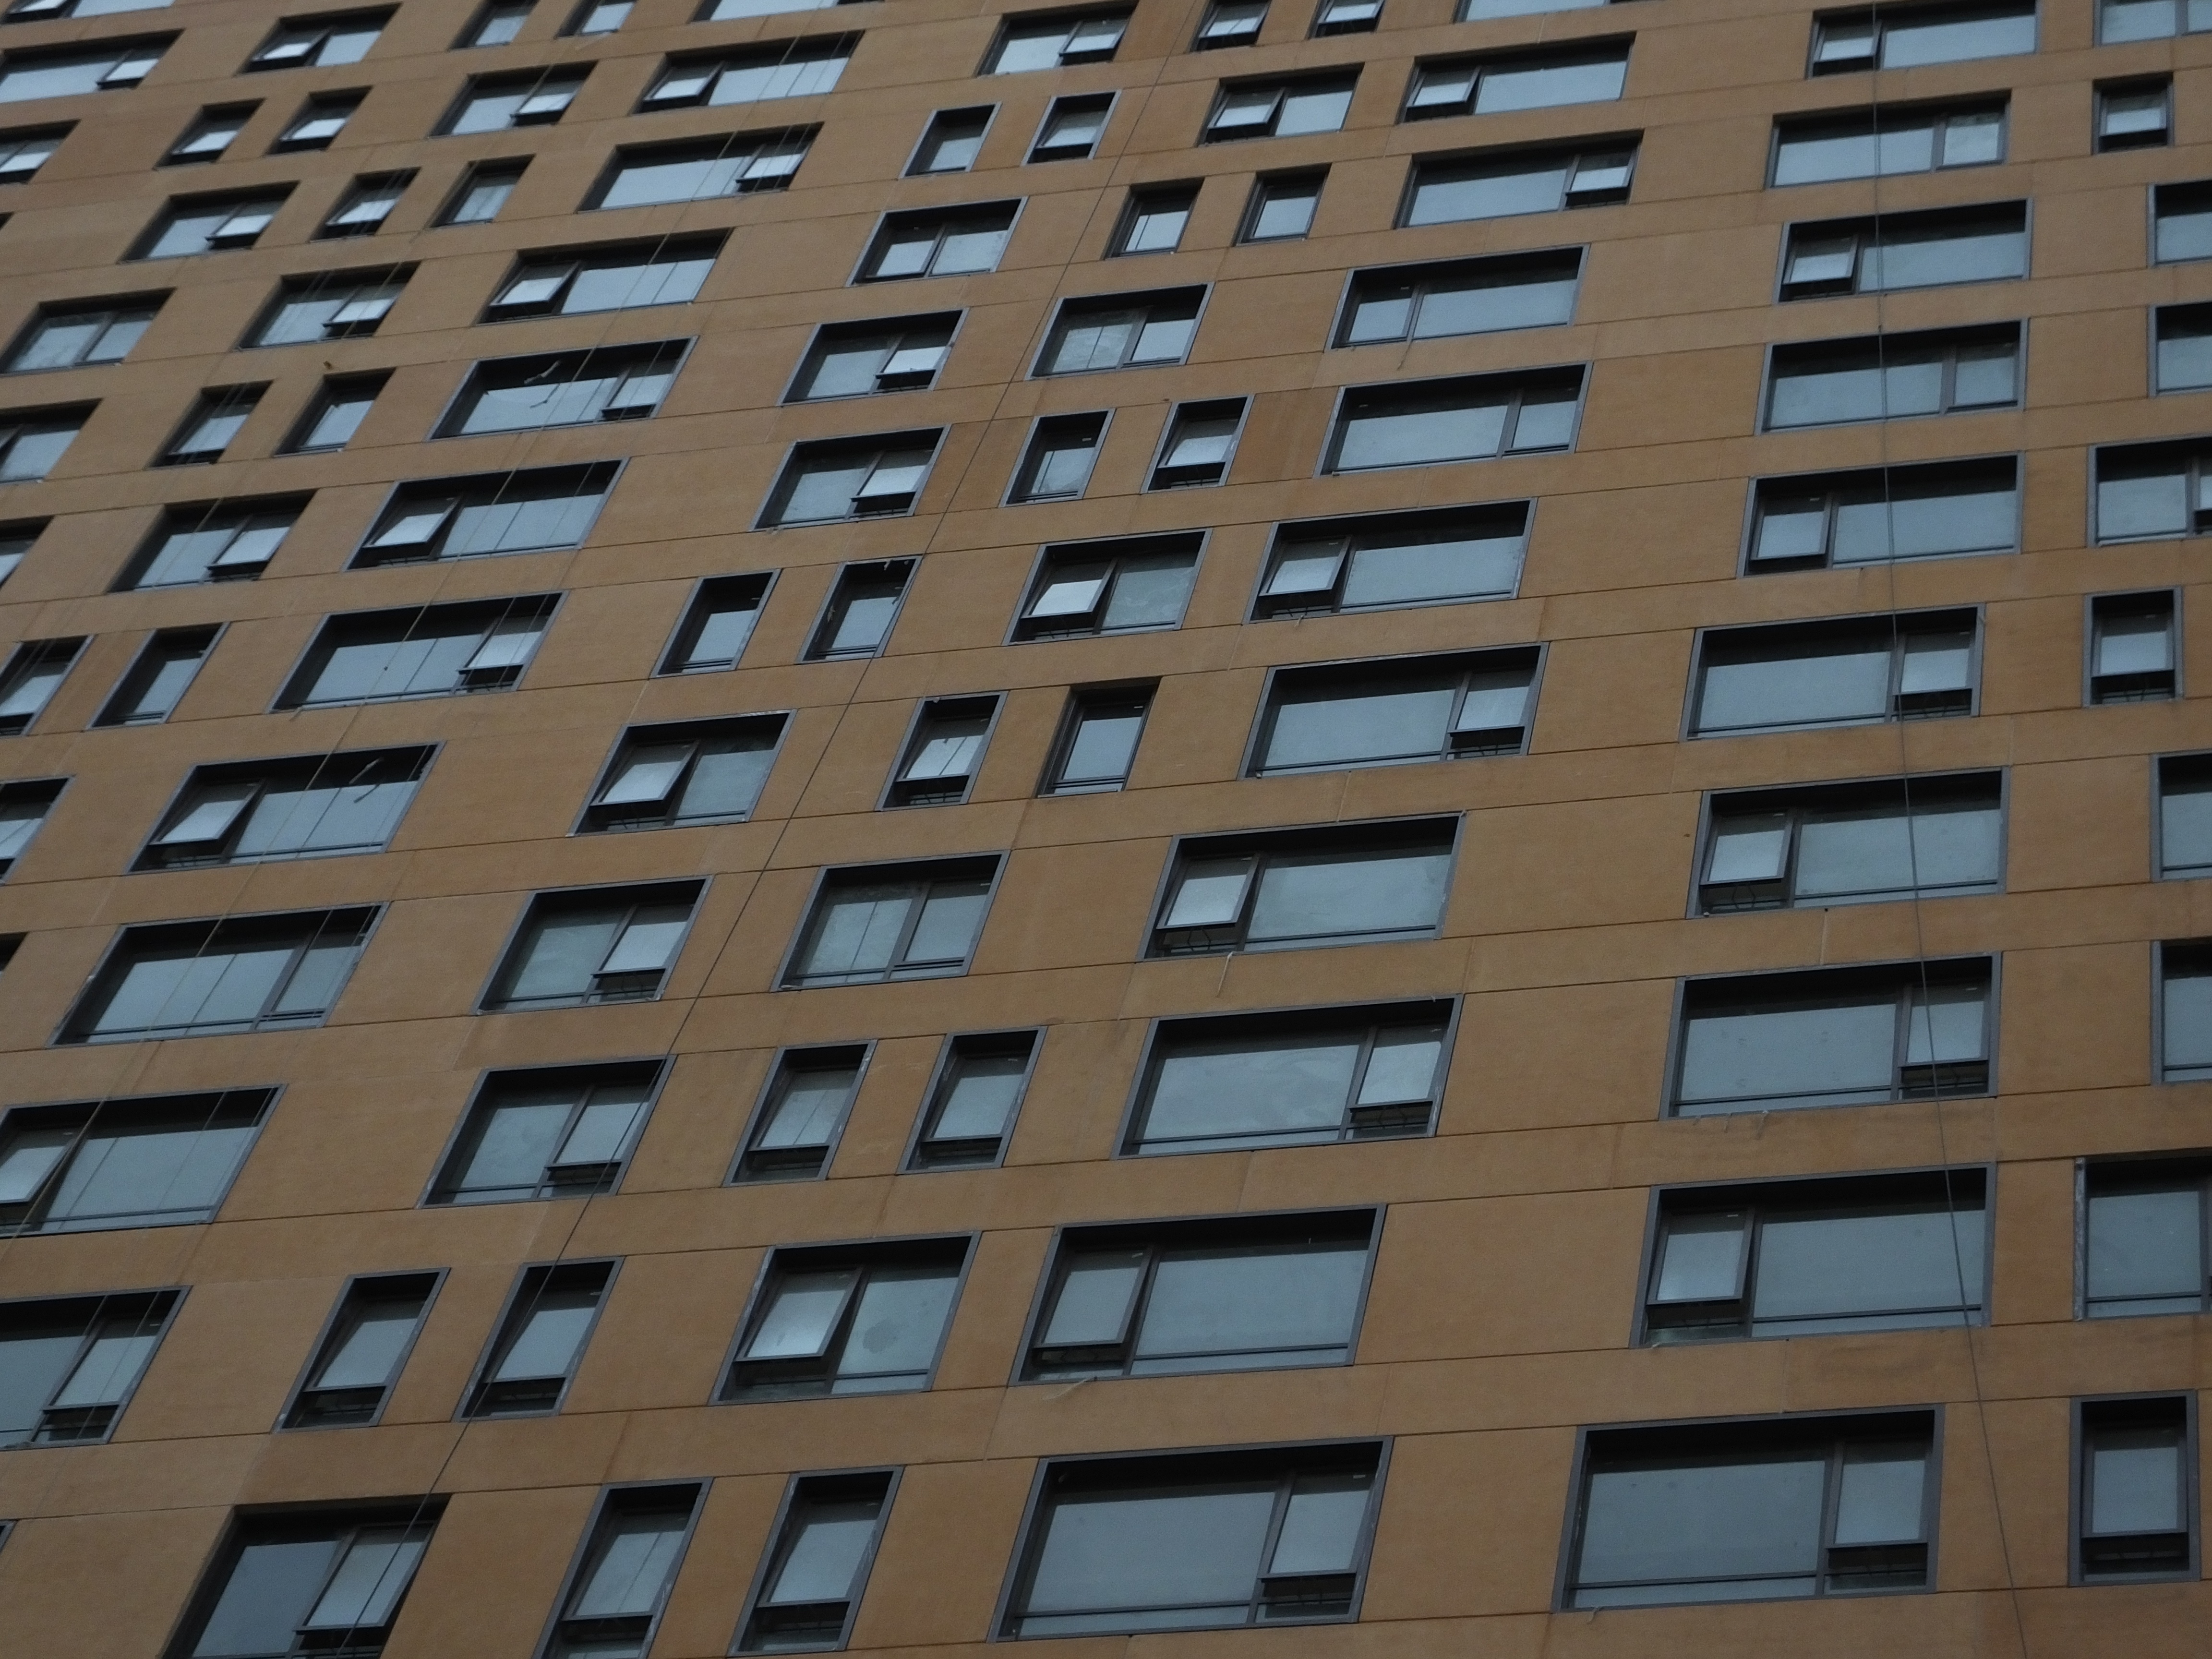
architecture, structure, building, skyscraper, urban, photo, downtown, pattern, line, facade, property, modern, tower block, windows, apartments, flats, condominium, neighbourhood, royalty free, residential area